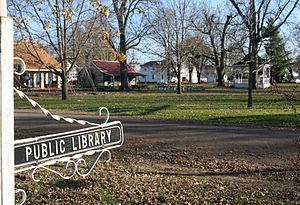
Birmingham est une ville du comté de Van Buren, en Iowa, aux États-Unis. Elle est incorporée le 20 mai 1856.